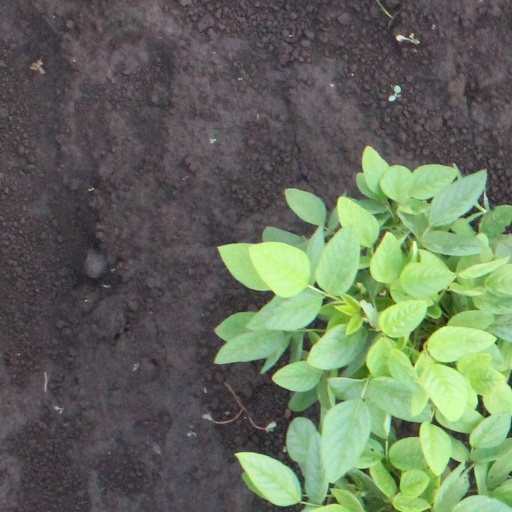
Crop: soybean